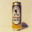
Label: can